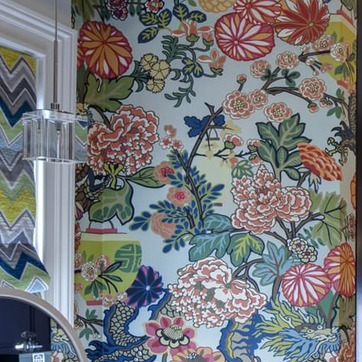
Material: wallpaper